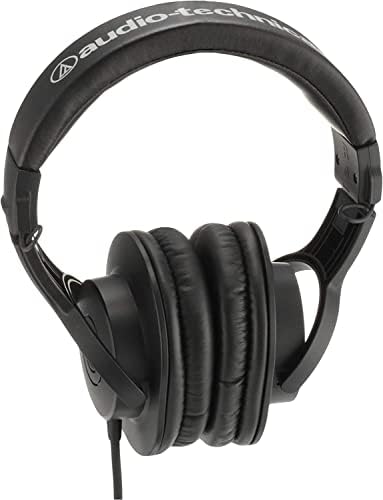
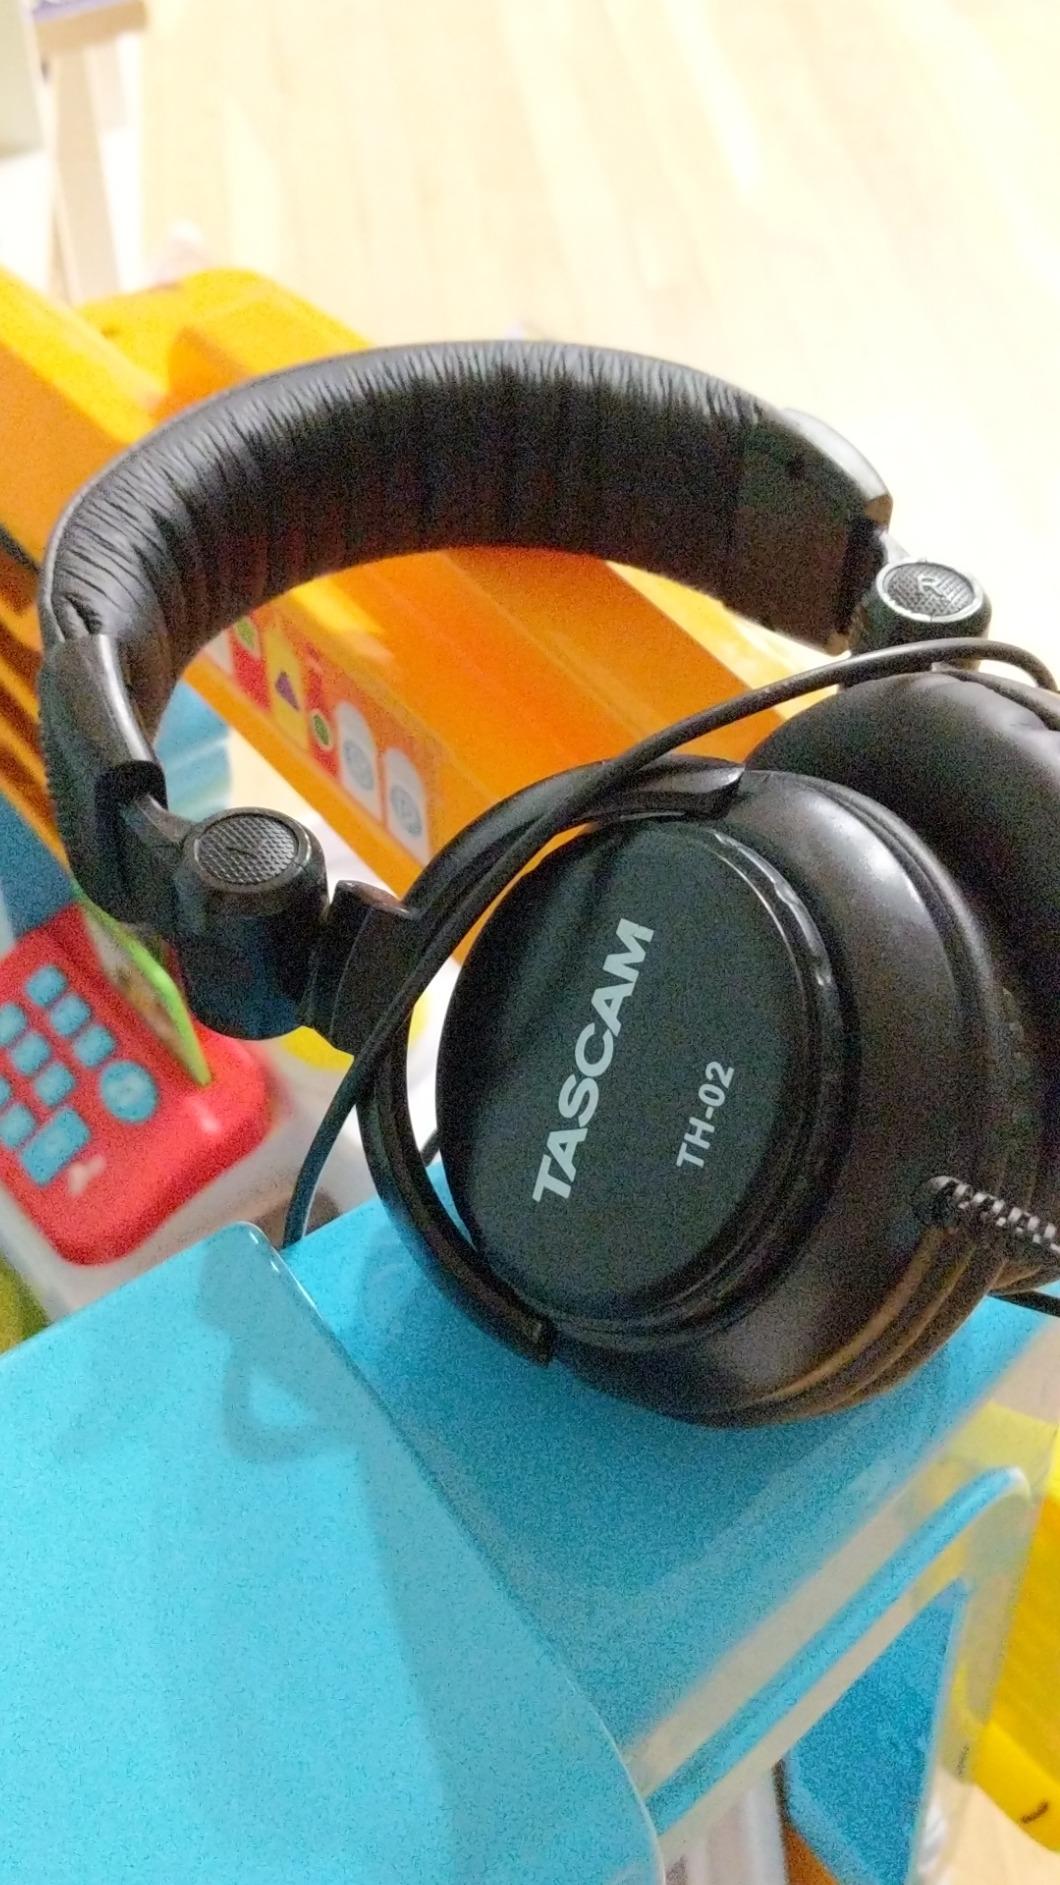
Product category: headphones
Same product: no